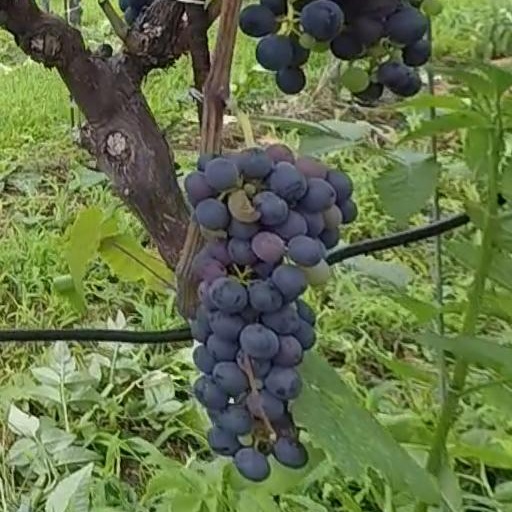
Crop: grape